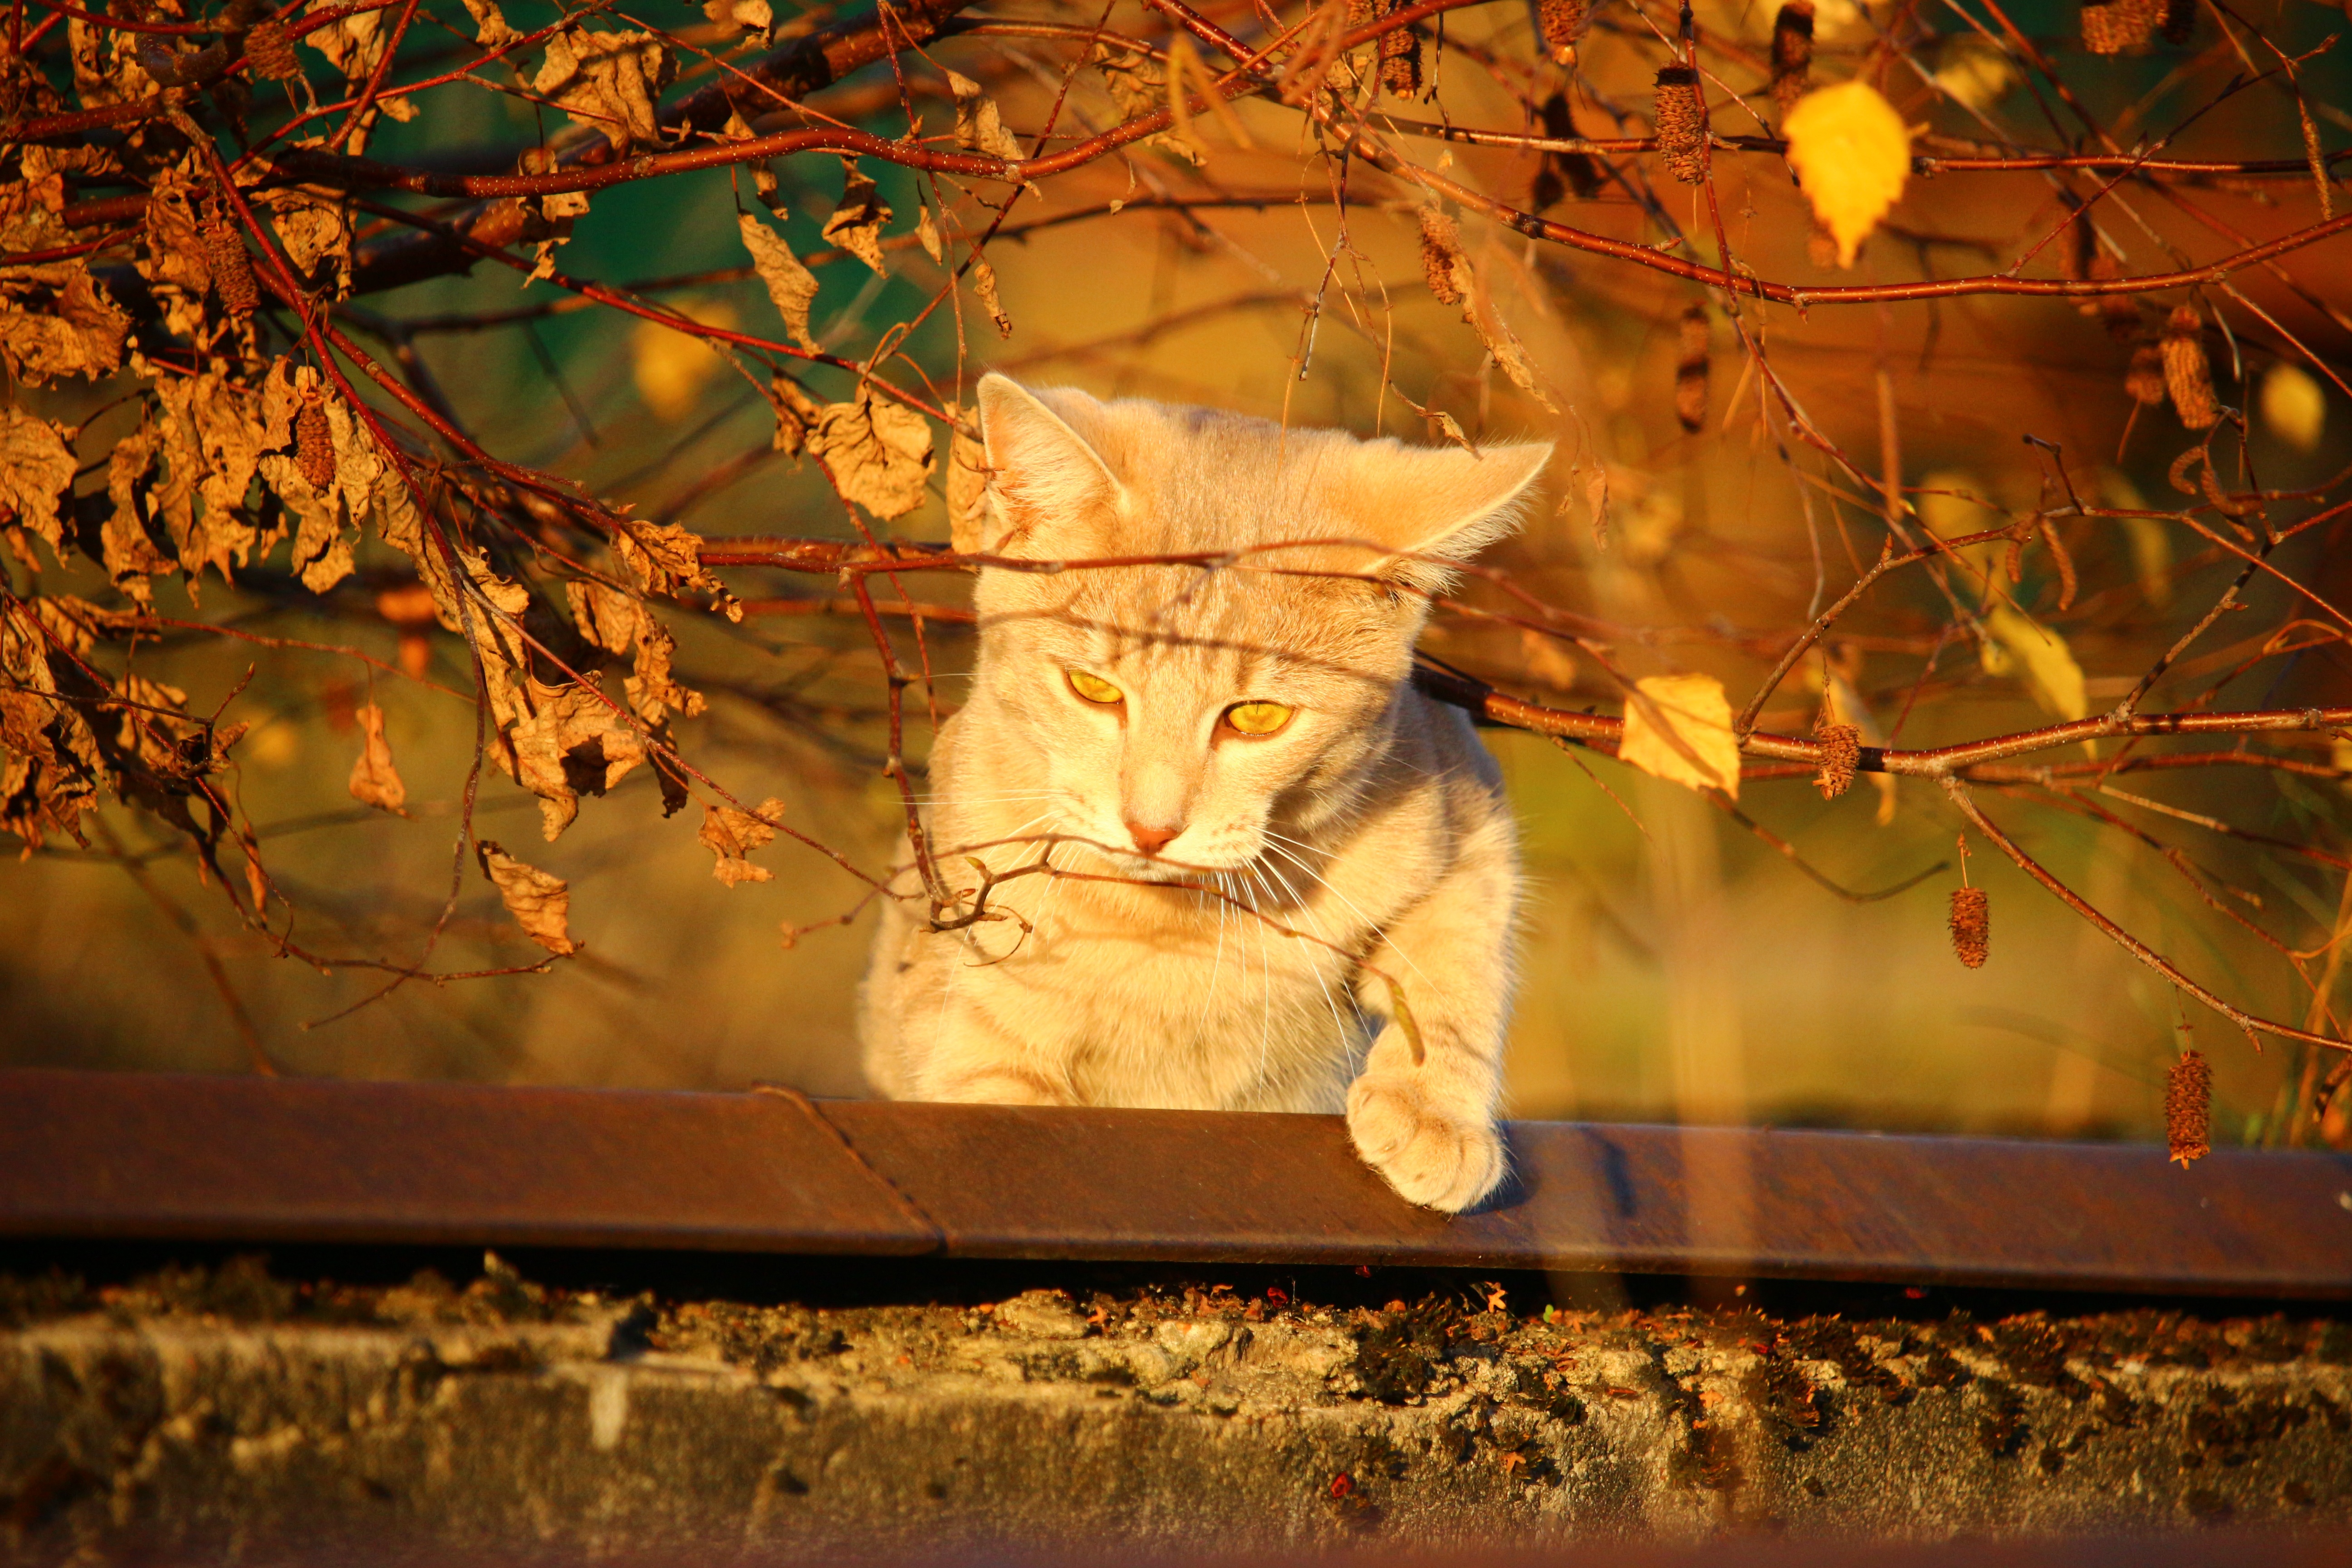
tree, nature, branch, plant, sunlight, leaf, flower, reflection, kitten, cat, autumn, season, leaves, mieze, fall foliage, evening light, woody plant